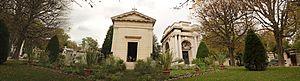
Chapelle et Mausolée de Adolphe Thiers au cimetière du Père-Lachaise à Paris.
La tombe d'Adolphe Thiers est située au cimetière du Père-Lachaise à Paris. Initialement inhumé dans la chapelle Dosne-Thiers située dans la 30ᵉ division du cimetière, sa dépouille a rejoint sa tombe actuelle à l'occasion du dixième anniversaire de sa mort. L'immense tombeau a été érigé par sa veuve et sa belle-sœur près de la chapelle du cimetière. L'architecte de la famille, Alfred-Philibert Aldrophe, est chargé de dresser les plans ; Henri Chapu et Antonin Mercié sont chargés des sculptures et Ferdinand Barbedienne des parties en bronze.